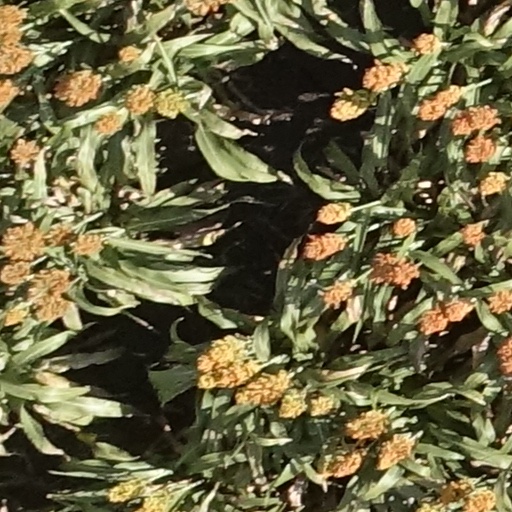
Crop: sorghum